Heli Lääts

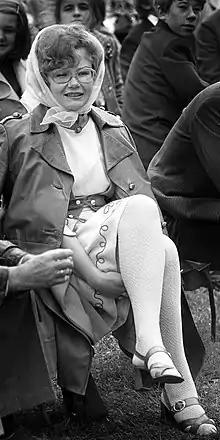
Lääts at the Tallinn Song Festival Grounds in 1974.

Heli Lääts (24 June 1932 – 16 February 2018) was an Estonian singer (mezzo-soprano) whose career began in the mid-1950s. Lääts predominantly performed estrada, chamber, pop, polka, and jazz music.